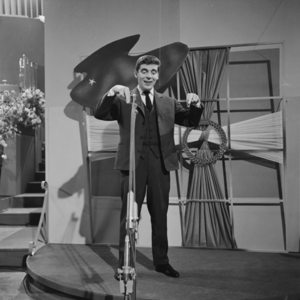
Fud Leclerc
Fud Leclerc i 1958
Fud Leclerc var en belgisk sanger.